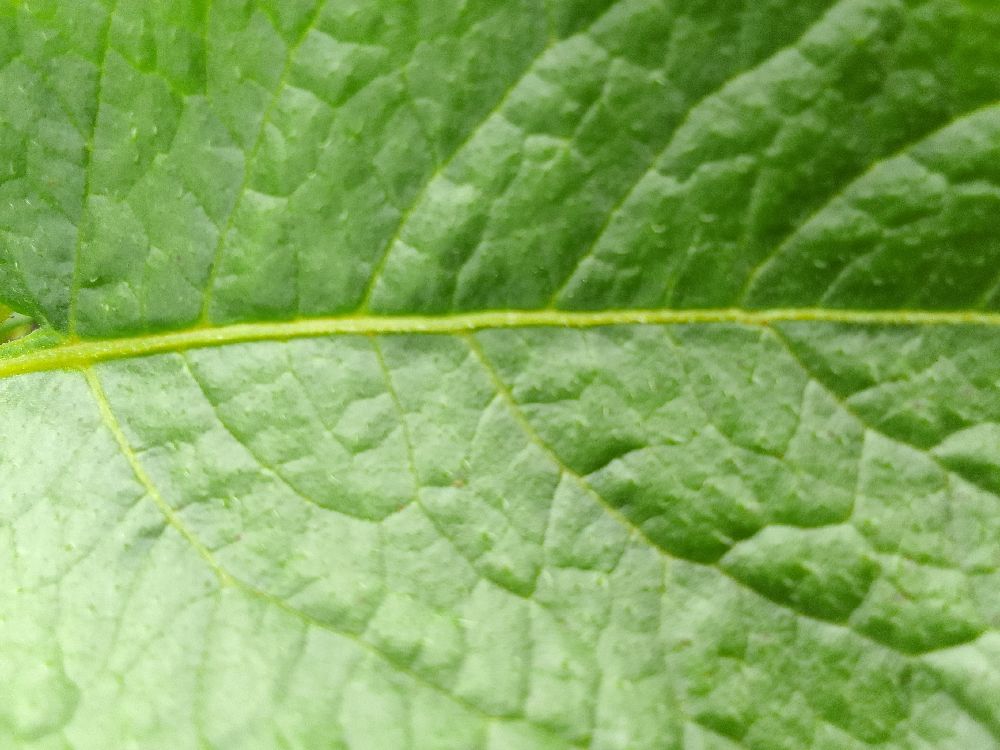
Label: Healthy